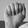
ASL letter: A